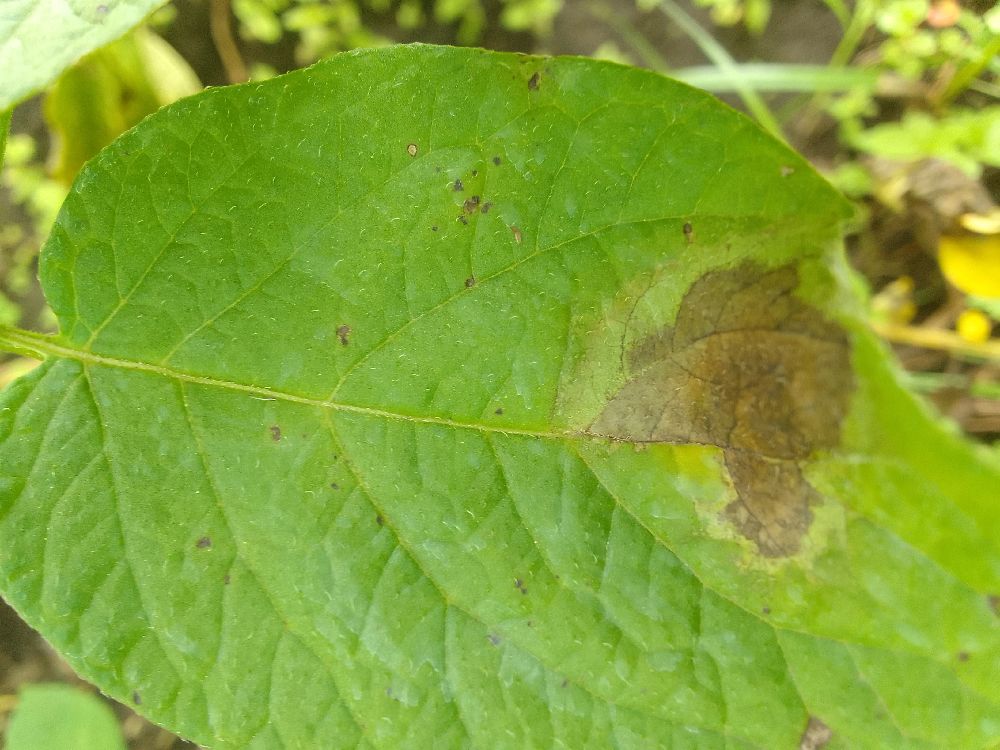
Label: Late blight